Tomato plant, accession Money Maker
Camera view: bottom (45 deg); turntable rotation: 0 degrees
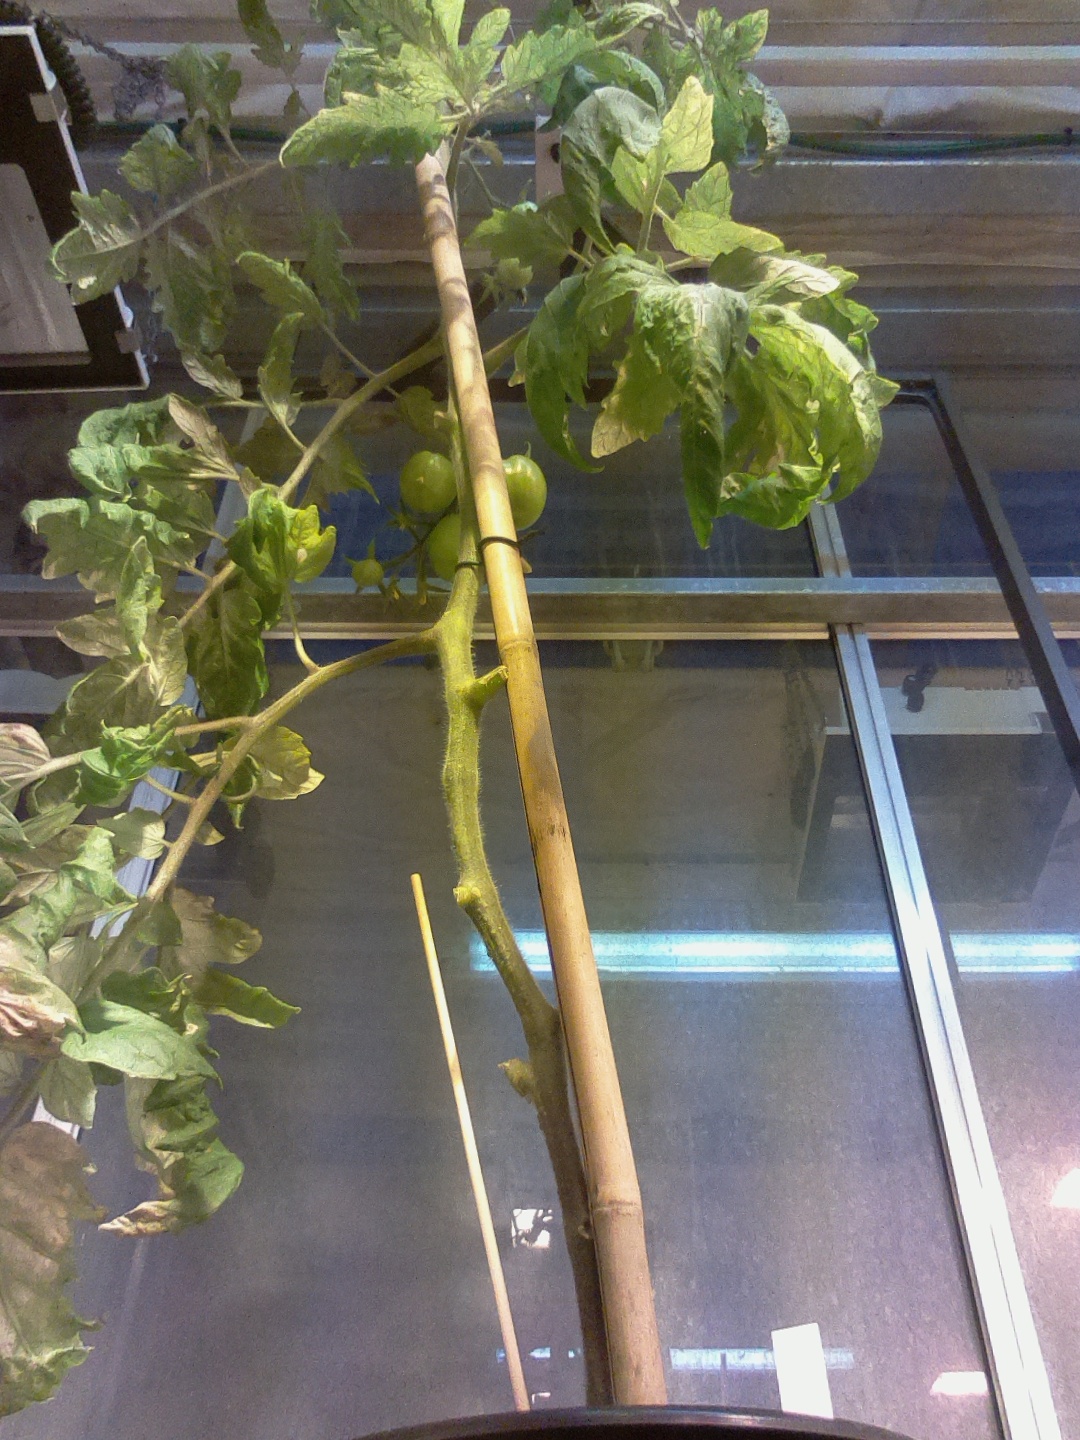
BBCH growth stage 78: 80% -90% of final fruit size